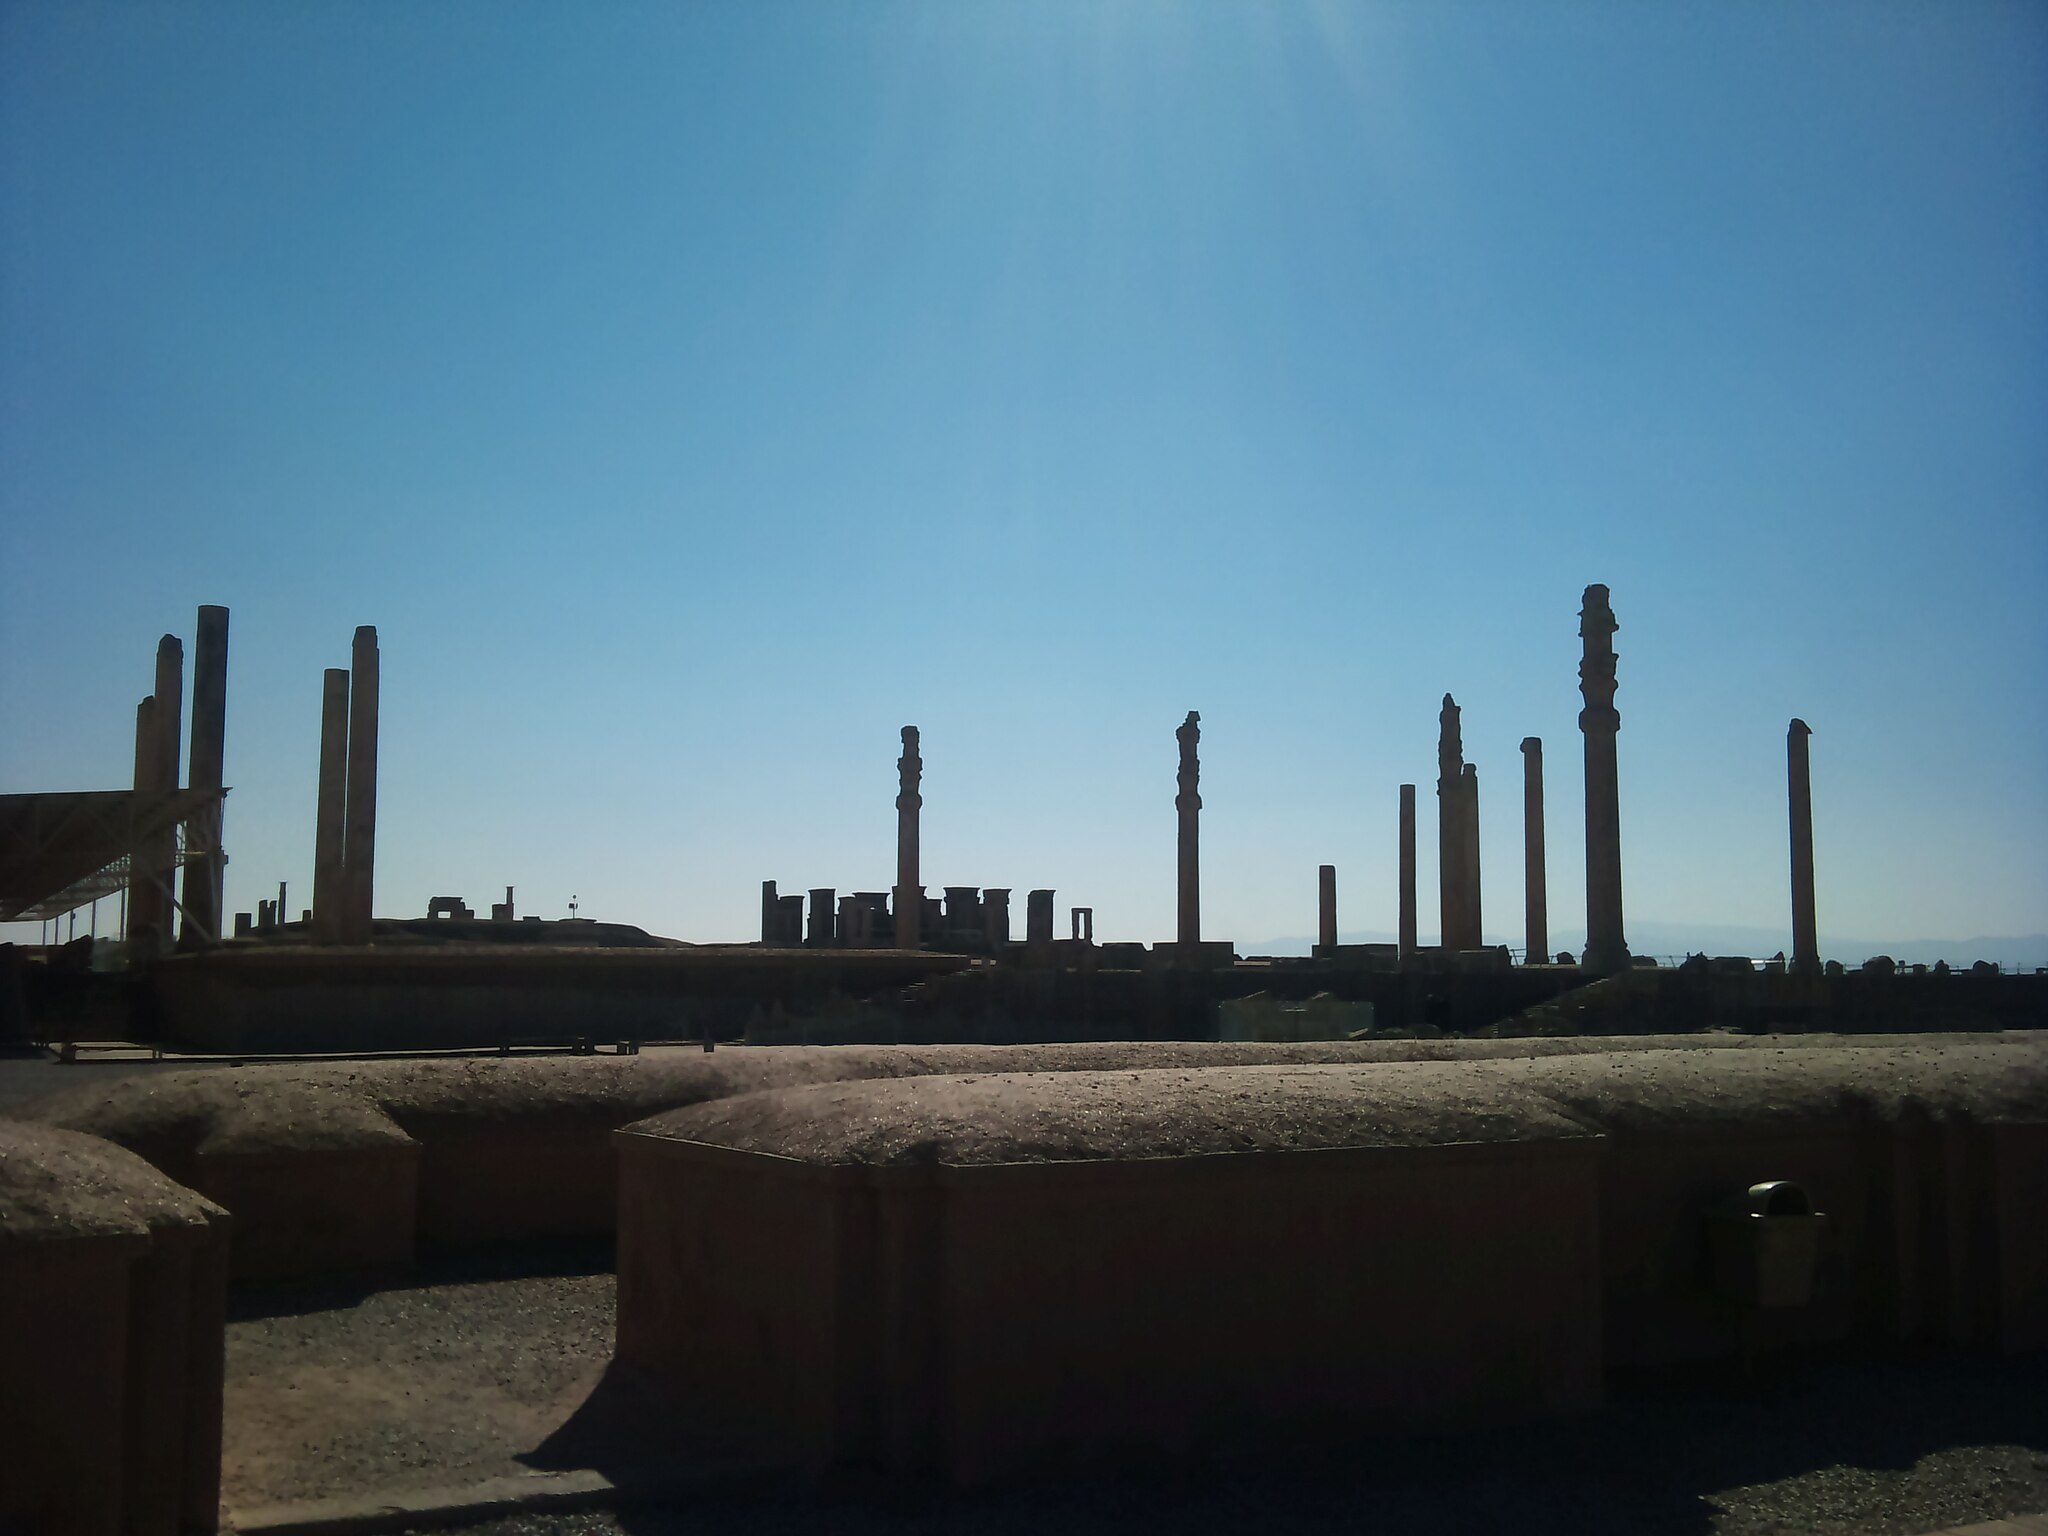
Title: Persepolis (Takhte-Jamshid) 08
Date: 2011-11-28 12:25:17
Categories: Apadana of Persepolis, Images from Wiki Loves Monuments 2018, Self-published work, Cultural heritage monuments in Iran with known IDs, Uploaded via Campaign:wlm-ir, Images from Wiki Loves Monuments in Marvdasht, 2011 in Persepolis, Iran photographs taken on 2011-11-28, Images from Wiki Loves Monuments 2018 in Iran, Apadana northern stairs, General views of Persepolis